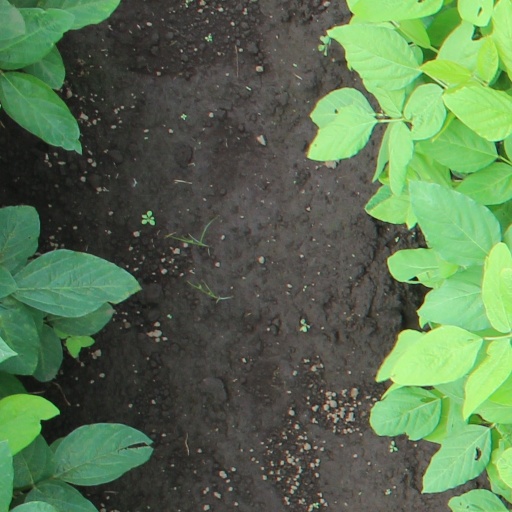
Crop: soybean